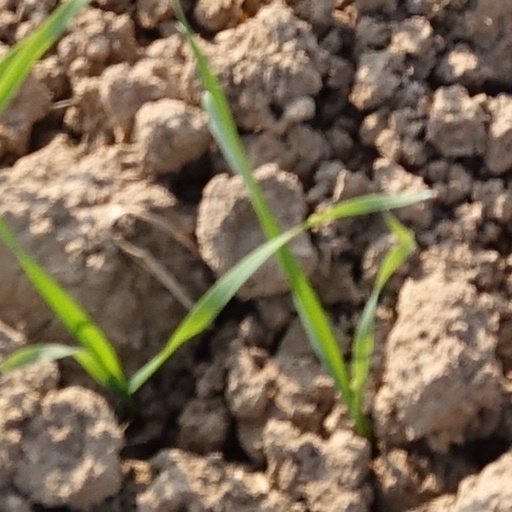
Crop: wheat